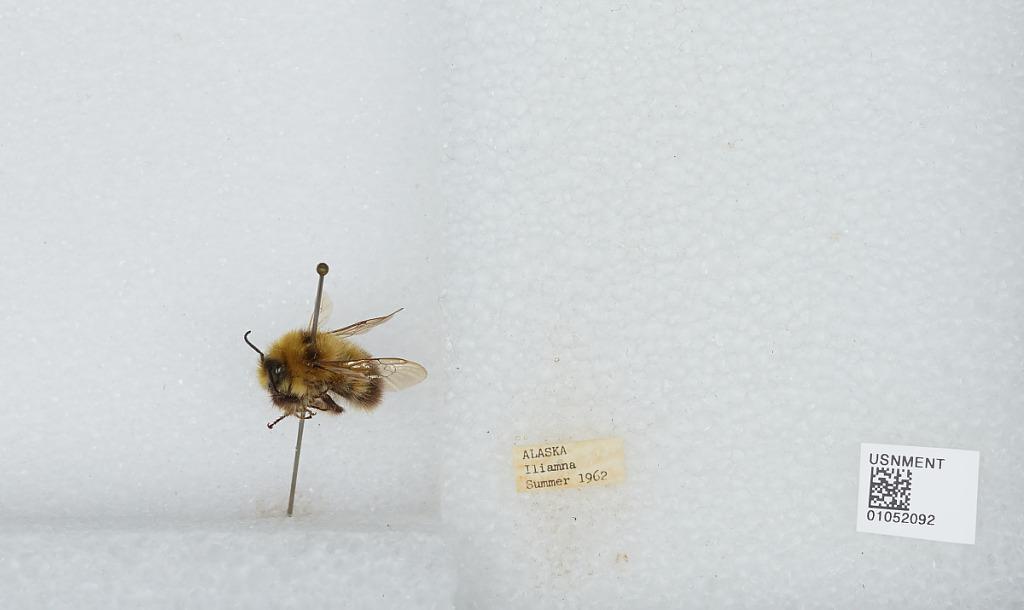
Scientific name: Bombus sp.
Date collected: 1962--
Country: United States
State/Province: Alaska
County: Lake and Peninsula
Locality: Iliamna
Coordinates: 59.765, -154.84